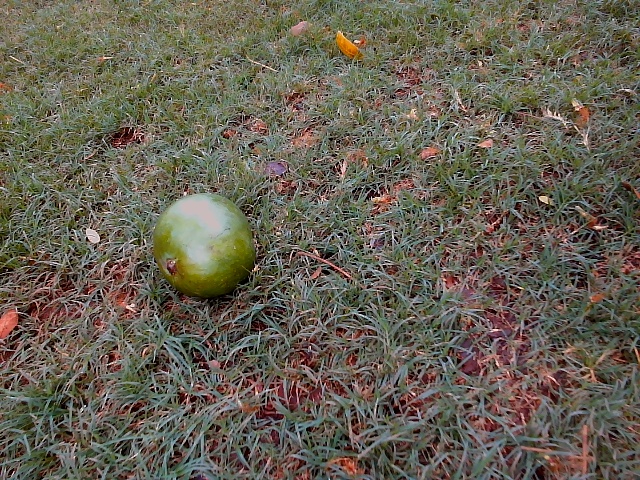
Label: Raw_Mango